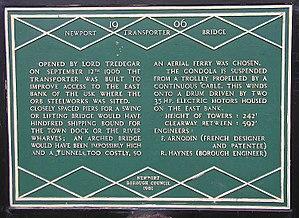
Le pont transbordeur de Newport est une structure métallique destinée au transport des personnes et des véhicules entre les deux rives de l'estuaire de la rivière Usk, qui donne accès au port maritime de Newport, au pays de Galles.